Alex Goode

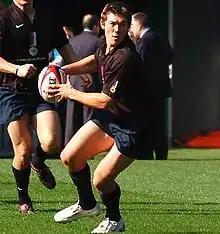
Goode in 2008

Alexander David Goode (born 7 May 1988) is a retired English professional rugby union player who played for Saracens in Premiership Rugby.